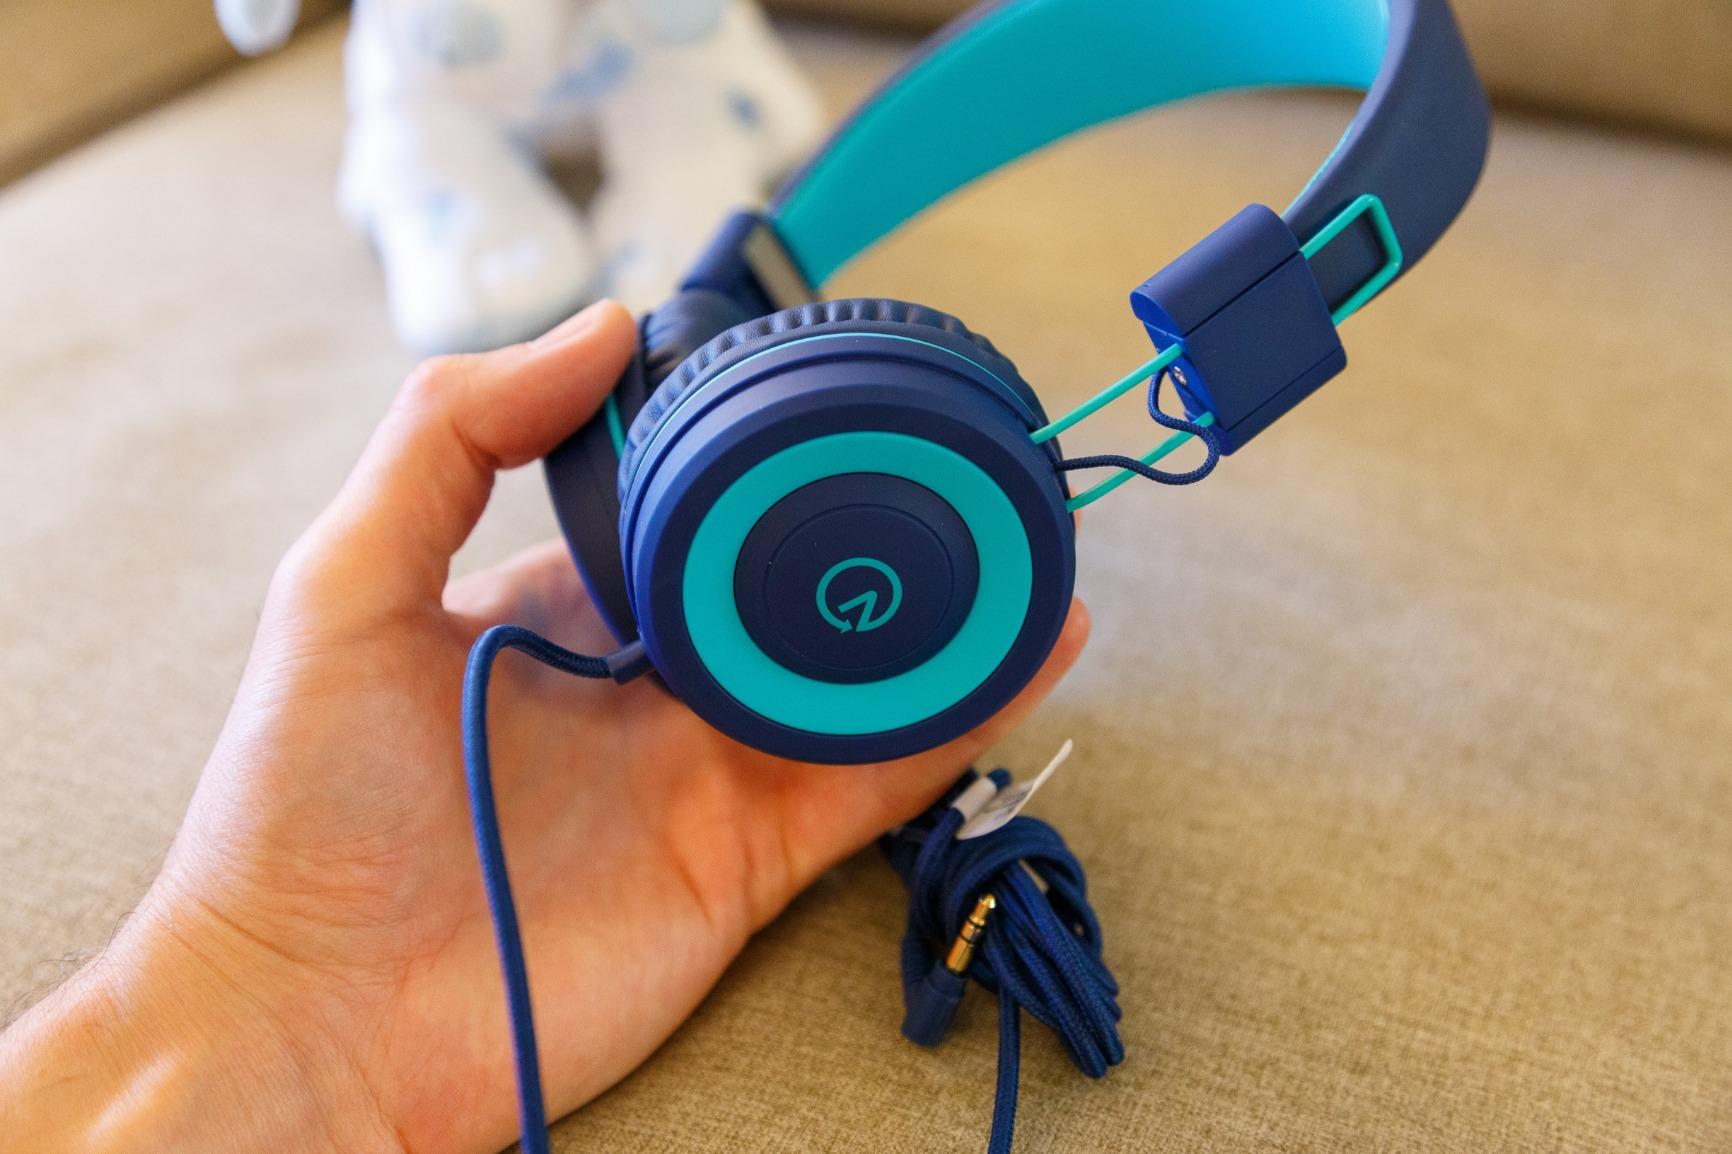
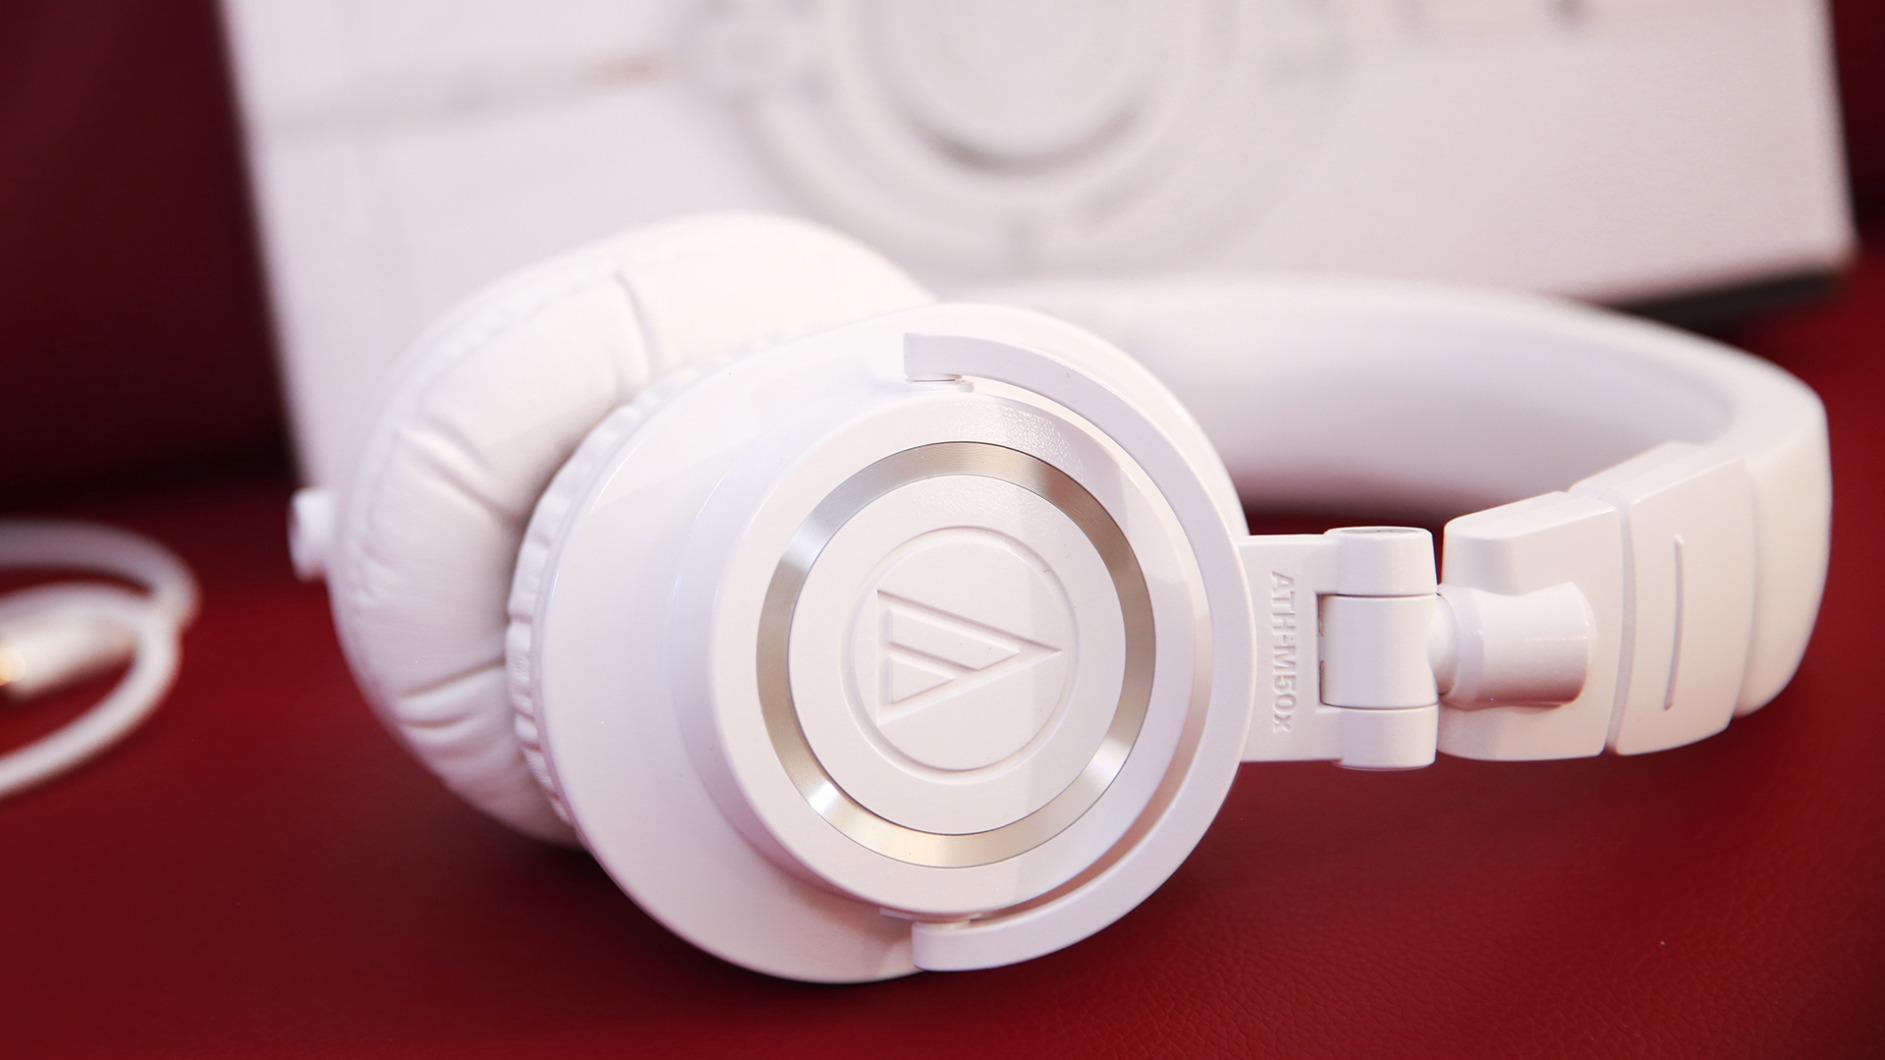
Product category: headphones
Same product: no